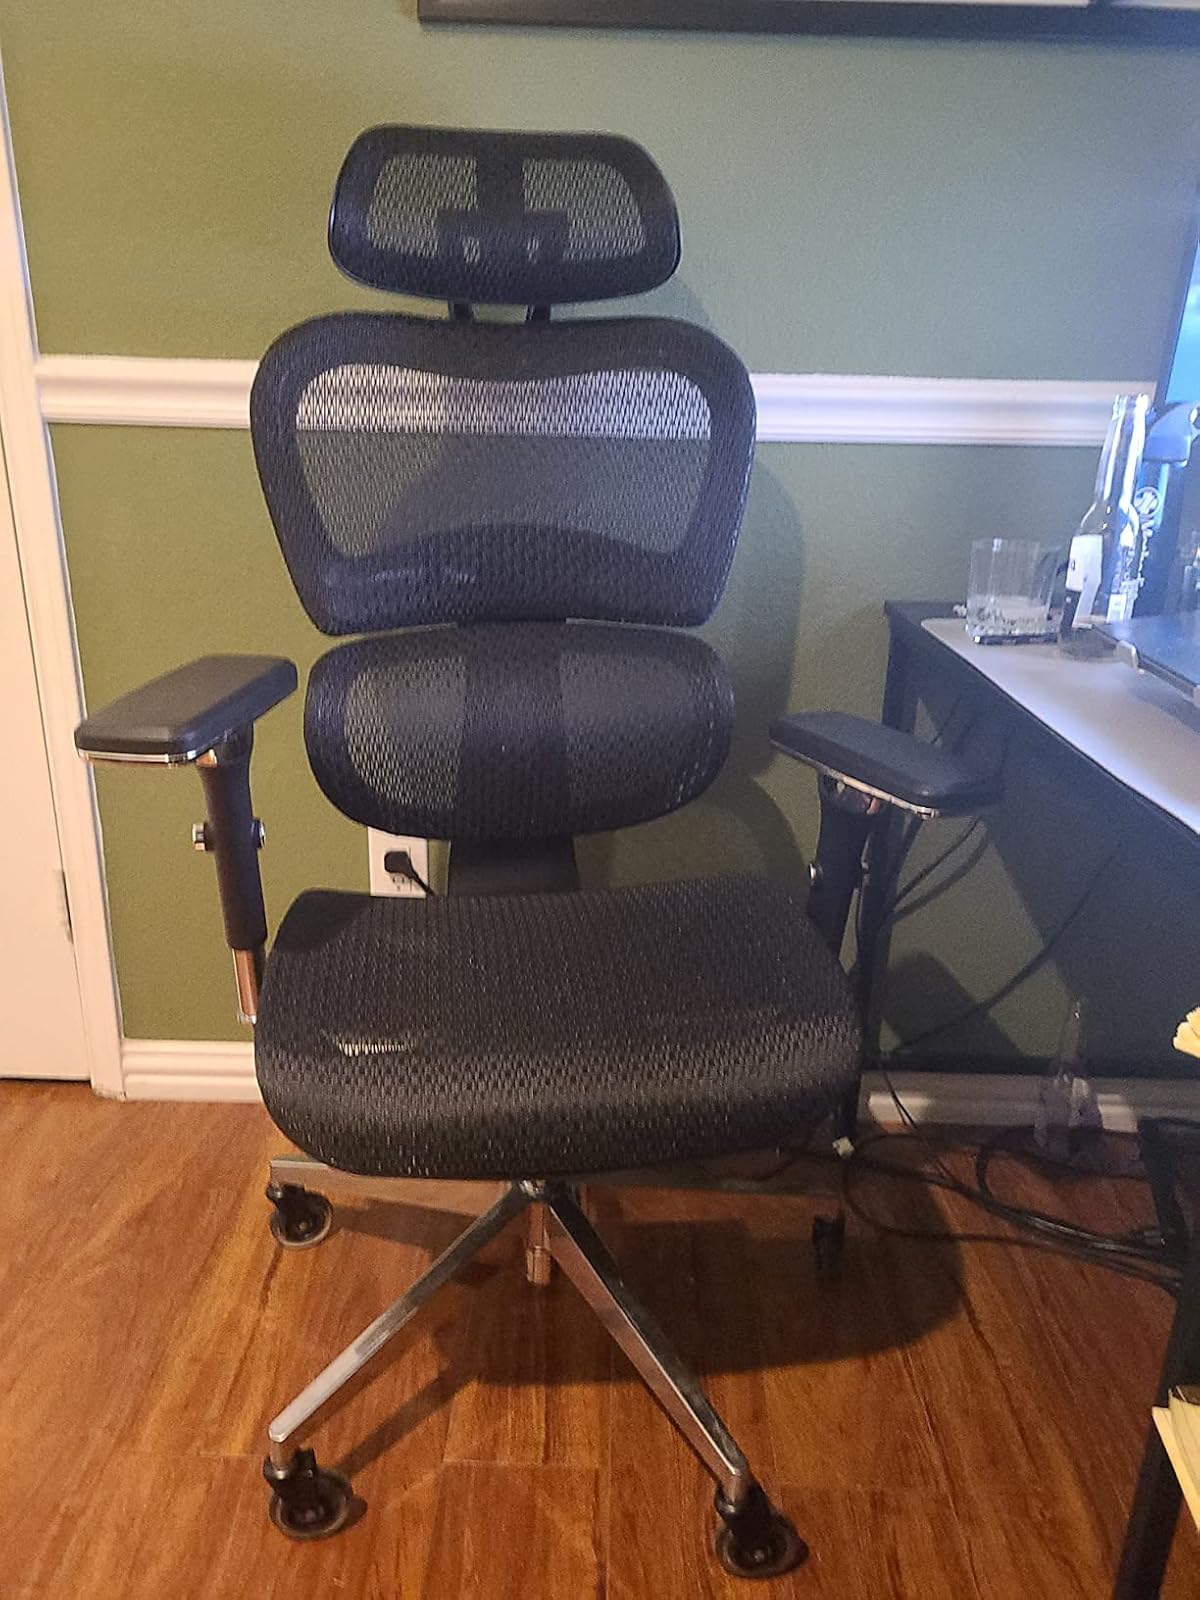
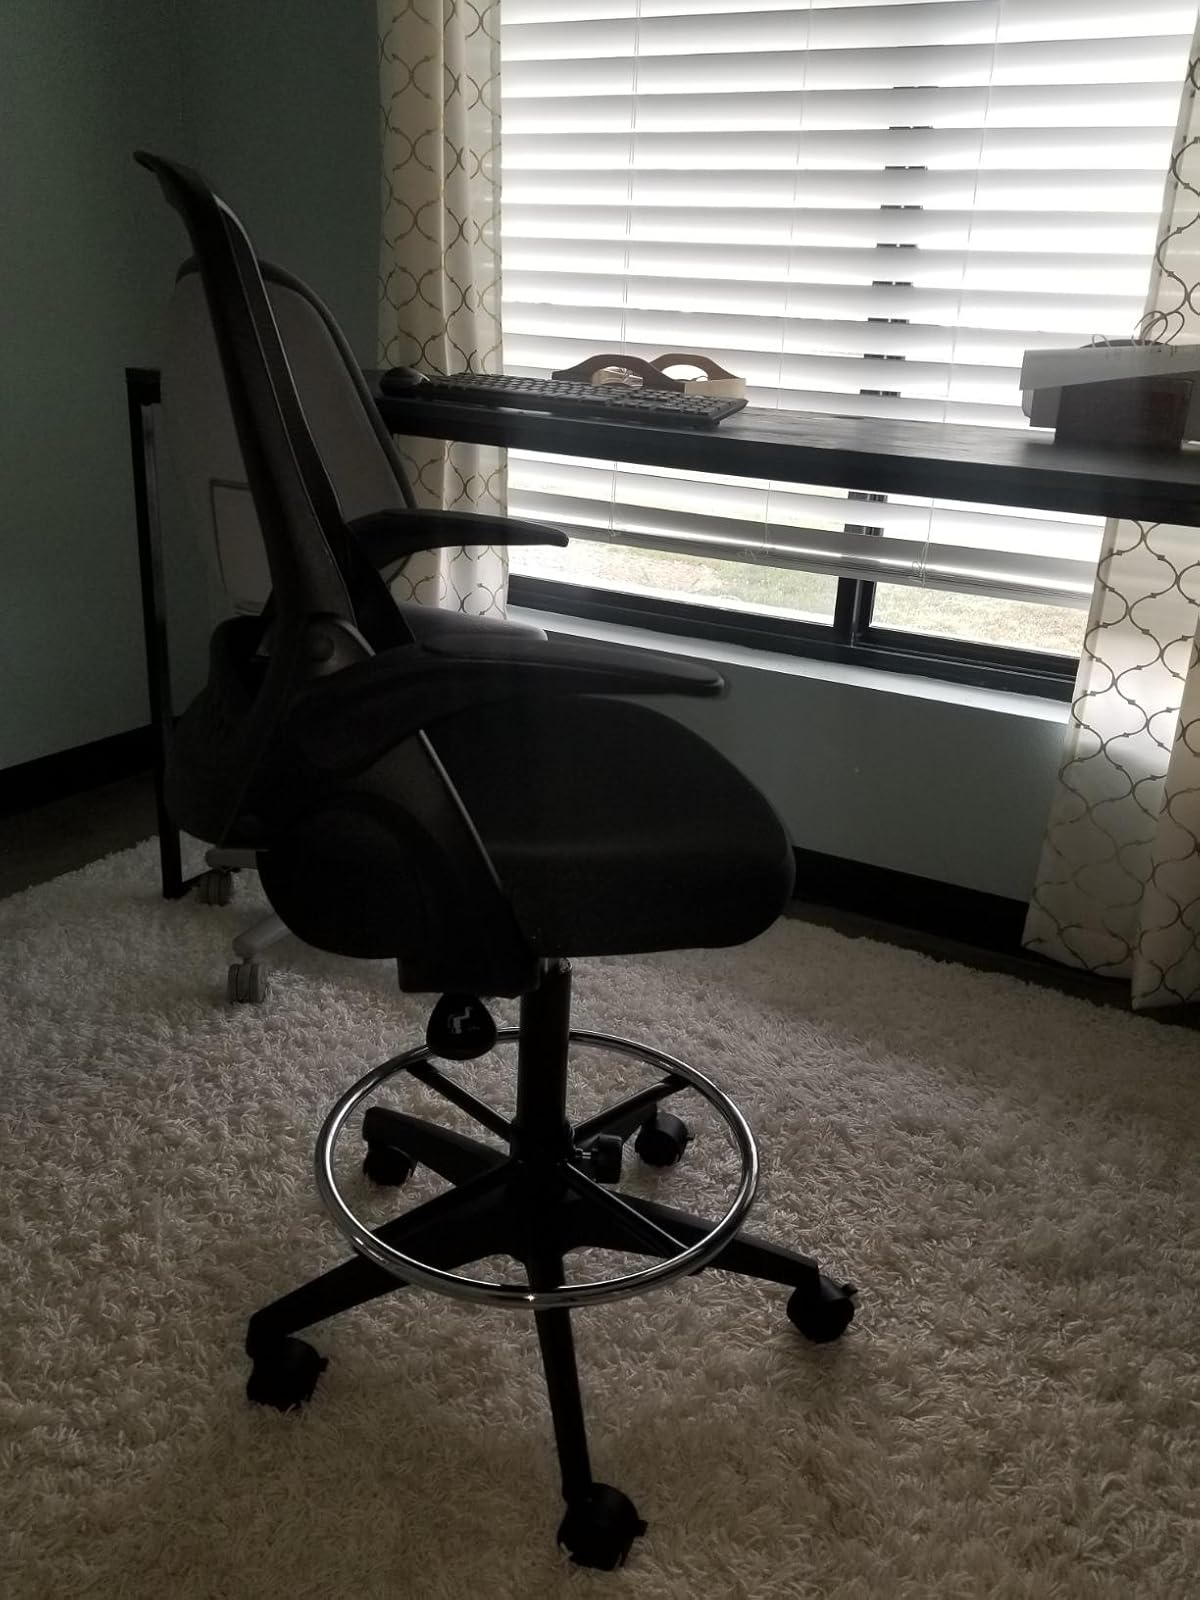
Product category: items_chair
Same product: no